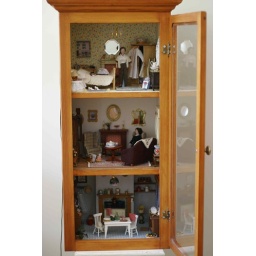
A 3 floor house in a cupboard that I build, made a few years ago, and renovated this summer